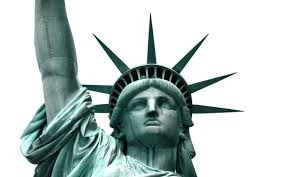
Landmark: Statue of Liberty